Dunstable North railway station

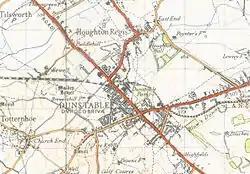
Map of Dunstable from 1944 showing the town's two stations.

The passing of the Dunstable and London and Birmingham Railway Act 1845 (8 & 9 Vict. c. xxxvii) on 30 June 1845 authorised the construction of a short branch line from to connect Dunstable with the London and Birmingham's main line. The proposals were devised by George and Robert Stephenson. The line opened for freight on 29 May 1848 and to passengers on 1 June. A station was opened beside the A5 Watling Street. It was constructed almost on the level with the road to allow a connection to be made with the Luton, Dunstable and Welwyn Junction Railway which opened a line between Dunstable and Luton in May 1858. The crossing of Watling Street would require the road to be raised by and a level crossing to be constructed, but Parliament refused consent for the works. A solution was found whereby the original Dunstable station would be reconstructed at a higher level to allow the road to be crossed by a bridge, whilst also lowering the road level to allow sufficient clearance. This was accepted and a new station opened in January 1866. The delay in opening the new station was caused by protracted negotiations between the two railway companies as to who would bear the costs of construction. In the event, it was the London and North Western Railway, which had absorbed the Dunstable & London & Birmingham Railway.